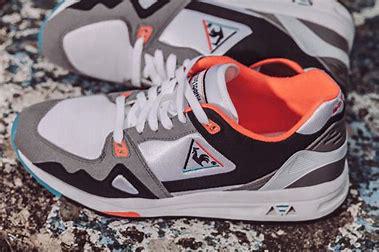
Brand: Le
Model: Coq Sportif 100